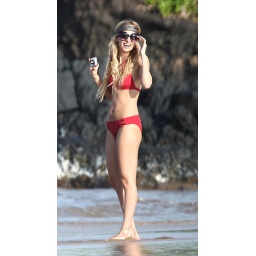
Nicole Richie and Joel Madden enjoying water sports on the beach in Hawaii.